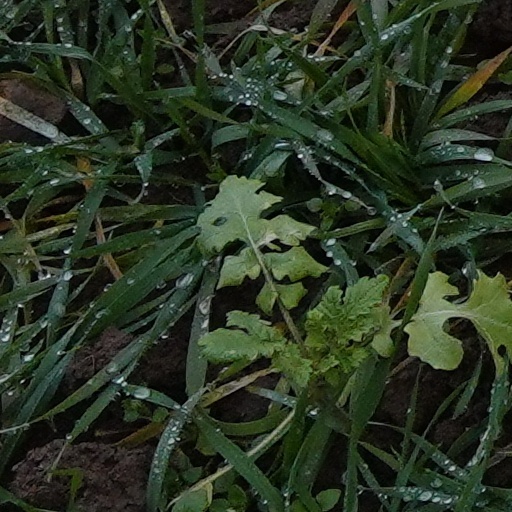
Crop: wheat